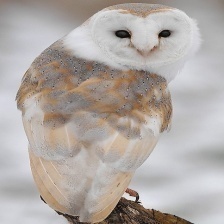
Species: BARN OWL
Scientific name: TYTO ALBA
ImageNet parent category: great_grey_owl